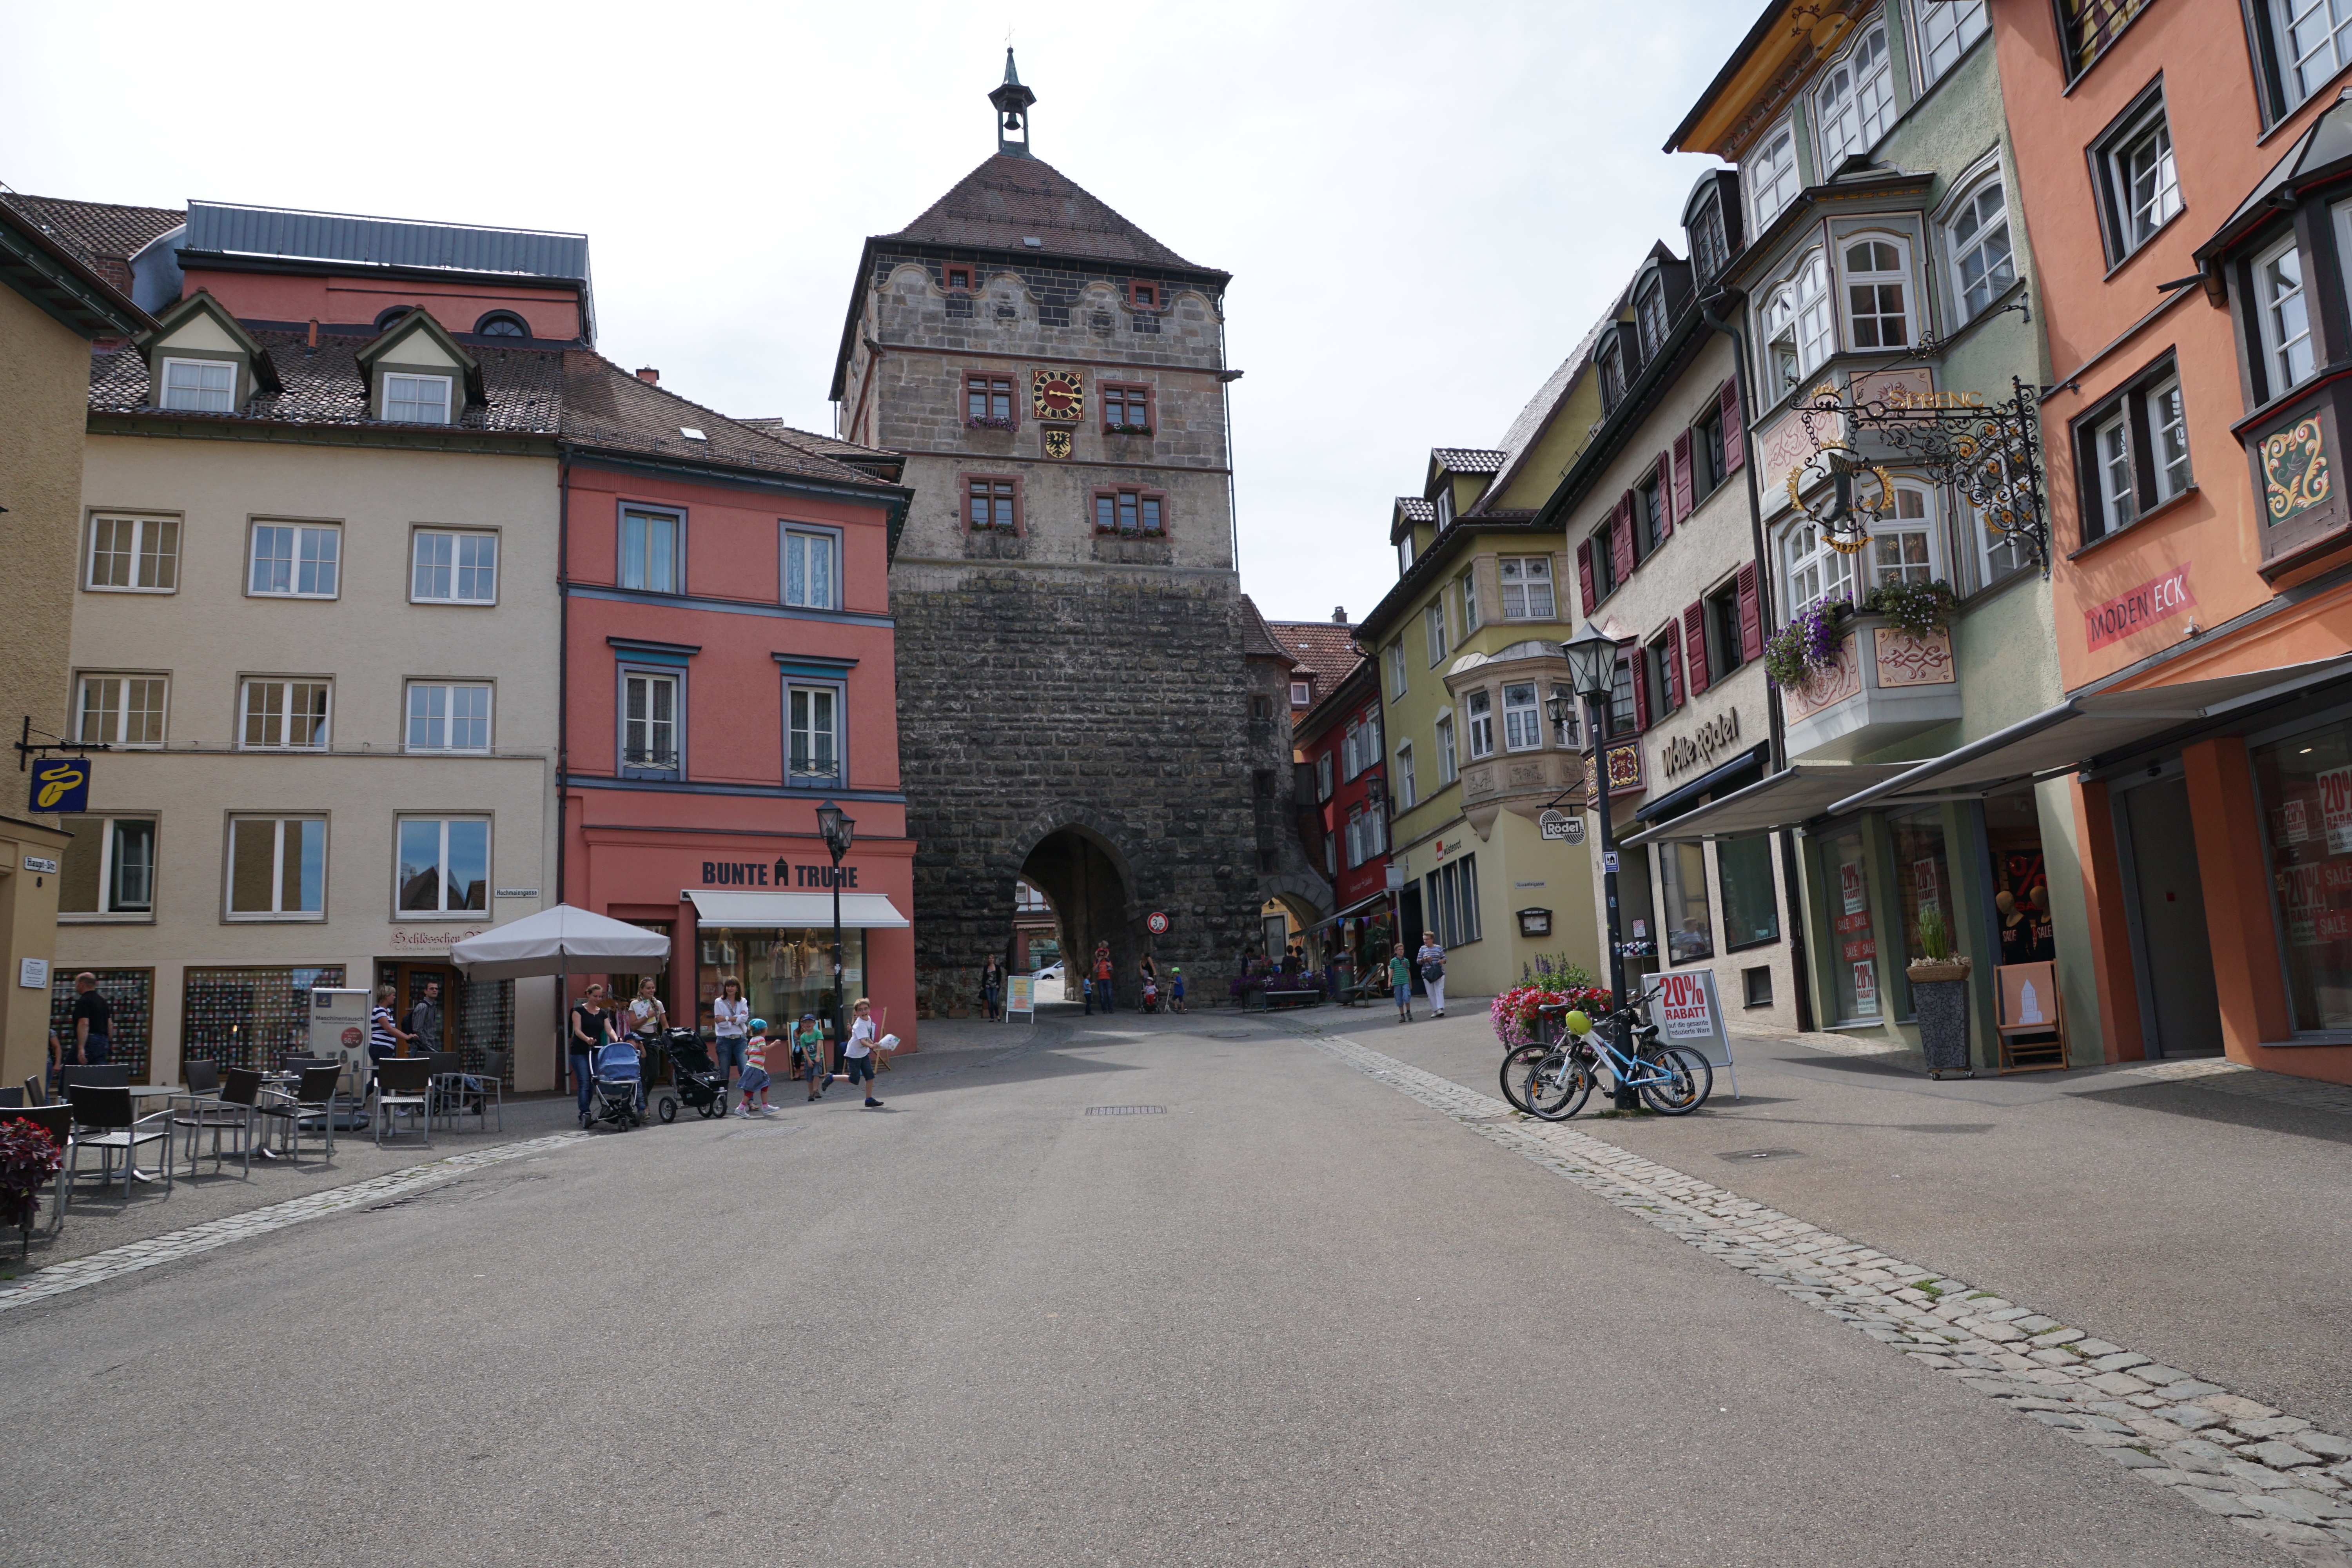
pedestrian, road, street, window, town, city, home, cityscape, downtown, facade, lane, waterway, infrastructure, germany, historically, neighbourhood, road surface, urban area, residential area, rottweil, black gate, human settlement